7th Infantry Division (United States)

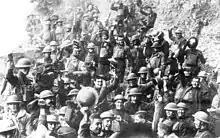
Doughboys of the 64th Infantry Regiment, 7th Division, celebrate the news of the Armistice with Germany, November 11, 1918.

During this period in early November, the 7th Division began preparing for an assault on the Hindenburg Line as part of the Second Army. The division launched a reconnaissance in force on the Voëvre plain, but the main assault was never conducted as hostilities ended on 11 November 1918 with the signing of the Armistice with Germany.